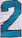
Number: 2